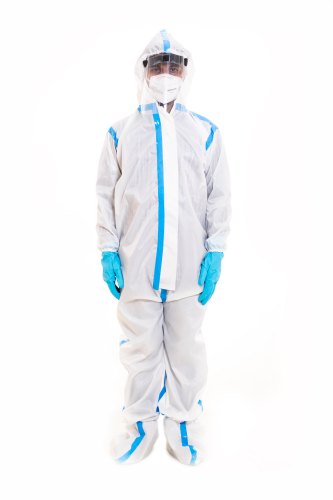
Objects detected:
Face_Shield
Mask
Gloves
Gloves
Coverall